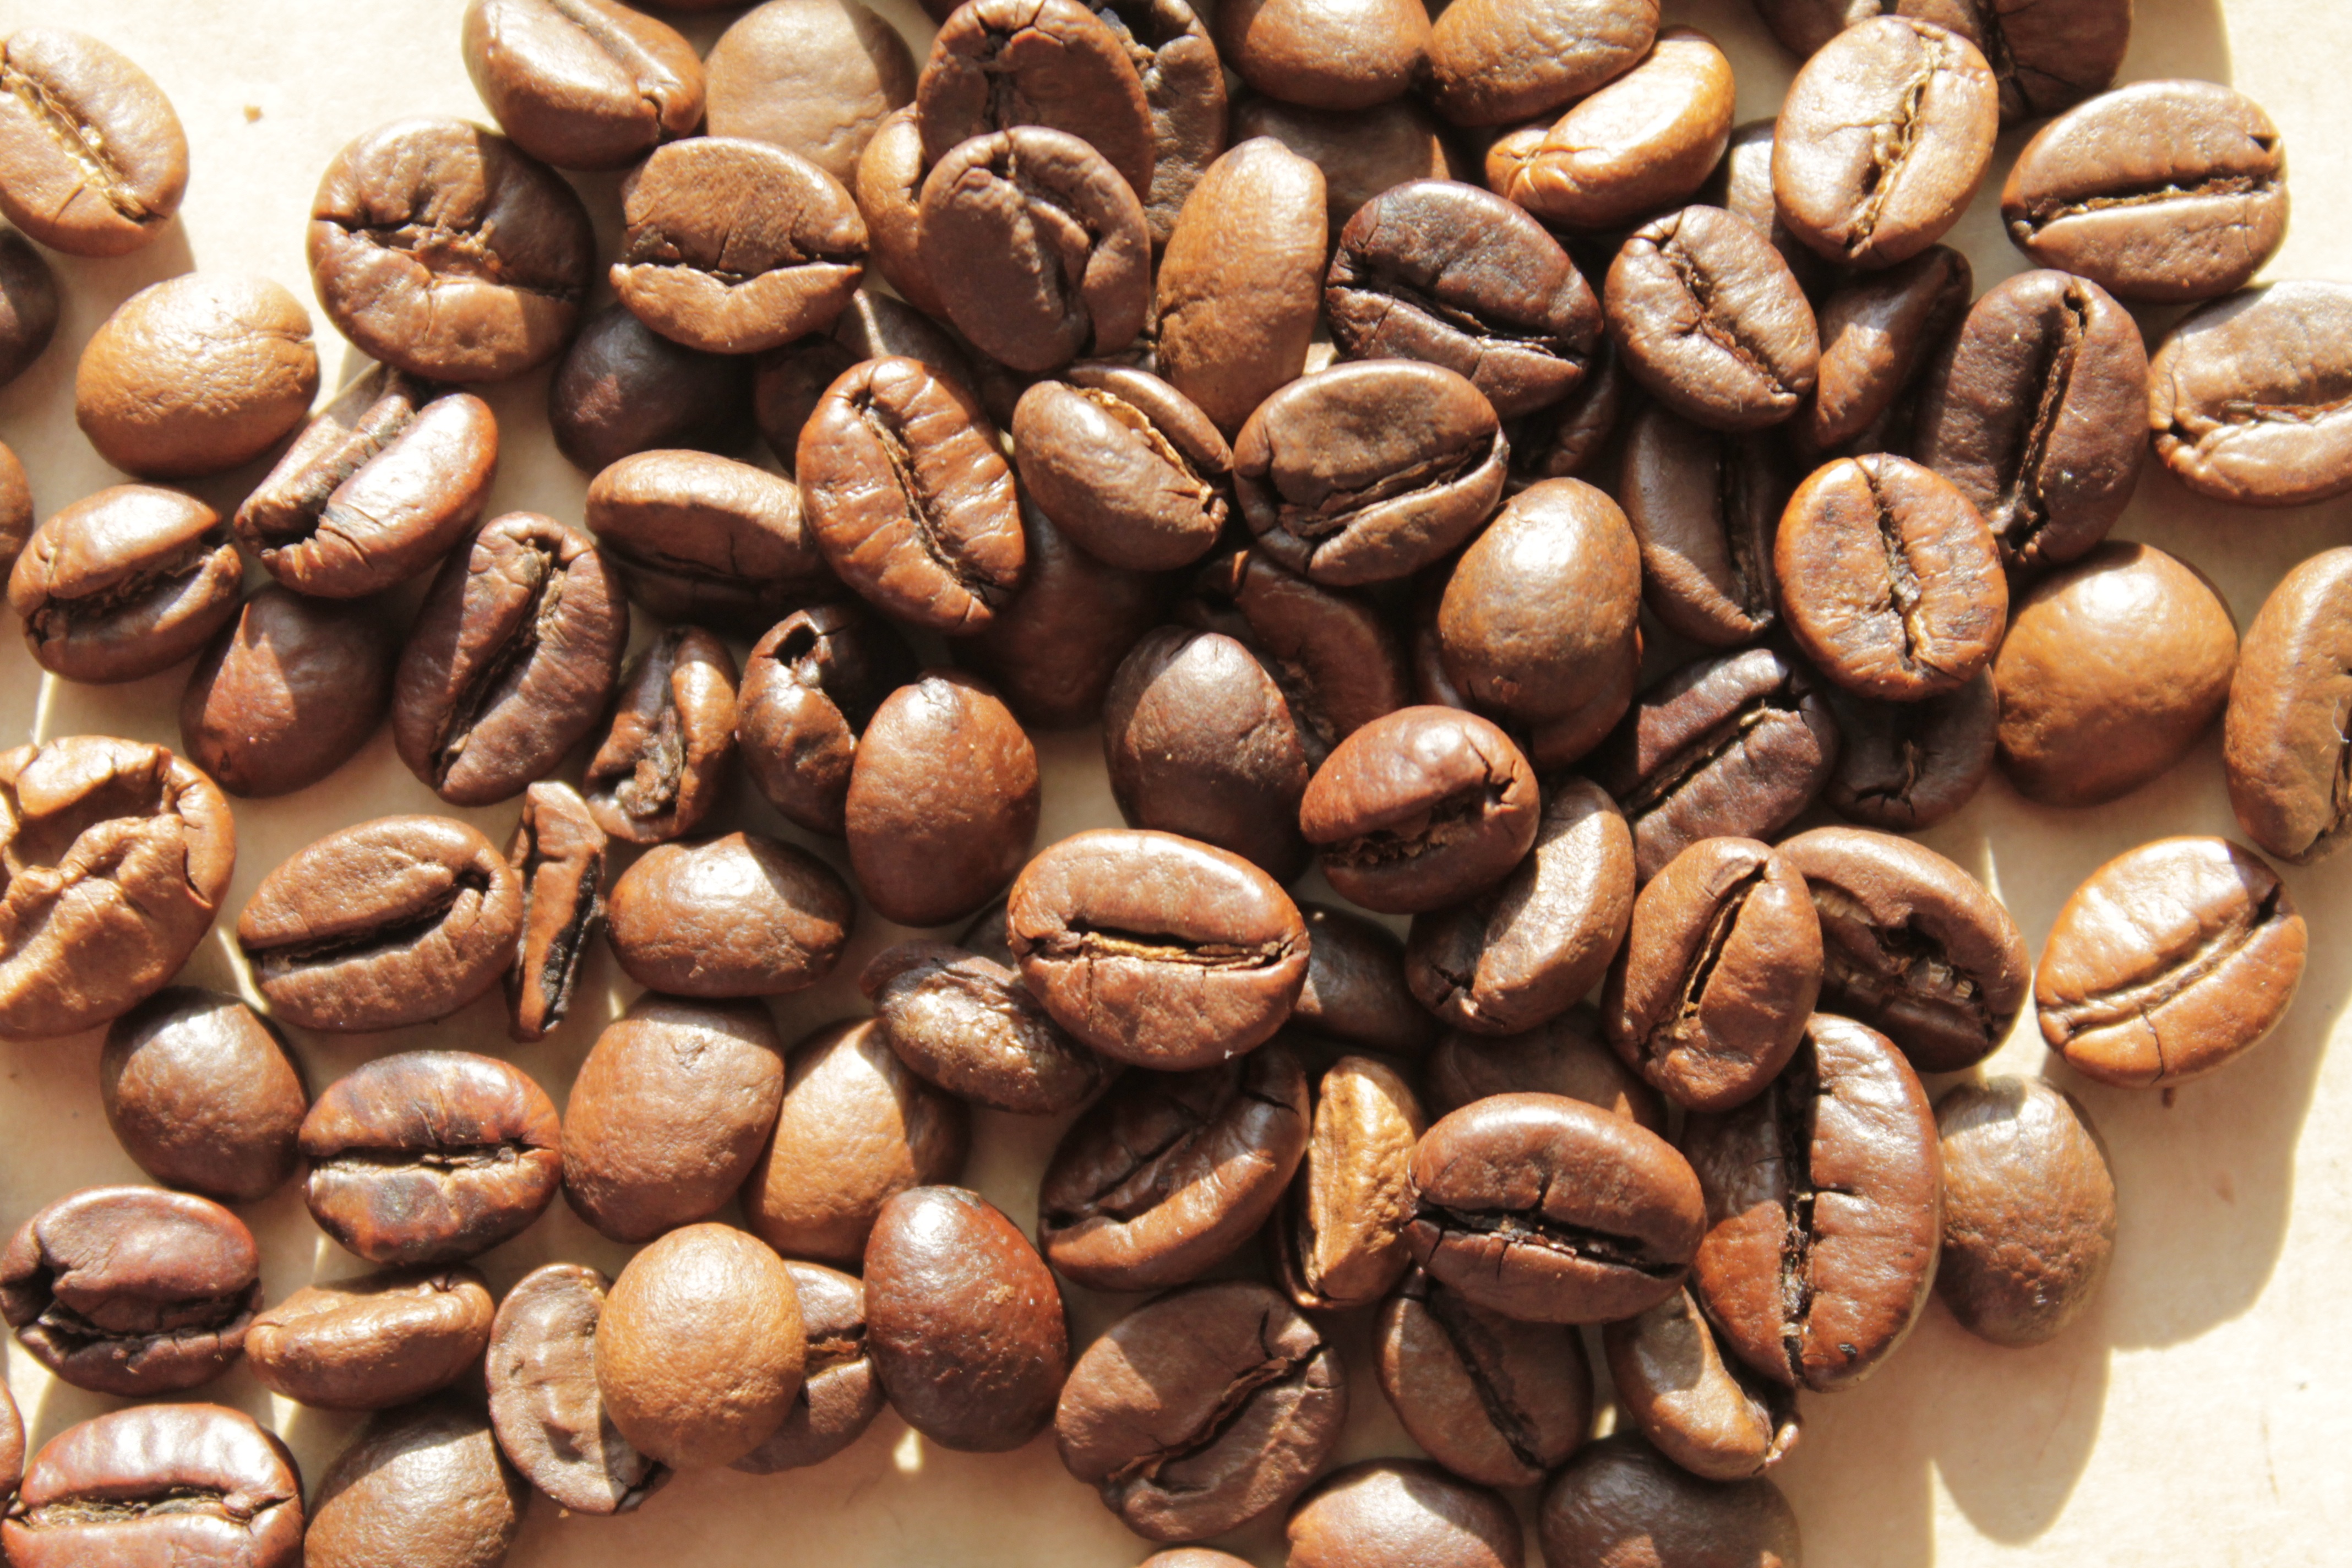
coffee, coffee bean, food, produce, drink, caffeine, coffee beans